Los Planetas

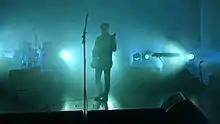
Los Planetas playing in en A Coruña (Spain), 22nd December 2017

Los Planetas ("The Planets") is a Spanish indie rock group from the city of Granada which started out in the mid 1990s and continue now through the 2020s. The group's first hit was "Qué puedo hacer" ("What can I do?") from their album "Super 8", although they had previously had some success with various demos on a contest run by Spanish national public radio station Radio 3.